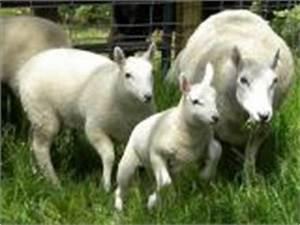
sheep